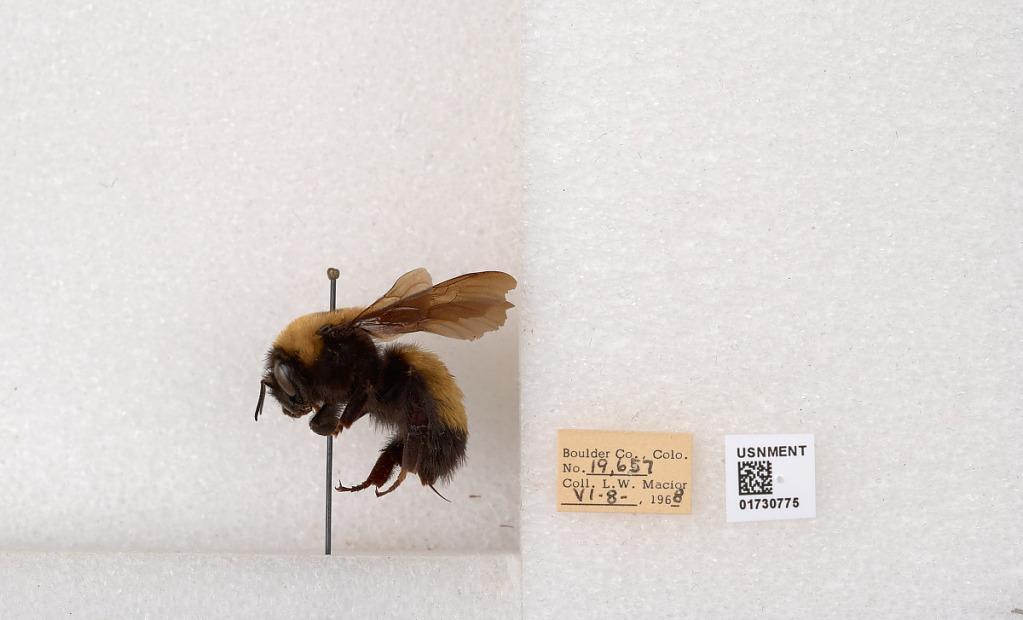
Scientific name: Bombus (Bombus) nevadensis Cresson
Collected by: L. Macior
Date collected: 1968-6-8
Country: United States
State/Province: Colorado
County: Boulder
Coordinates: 40.0925, -105.358